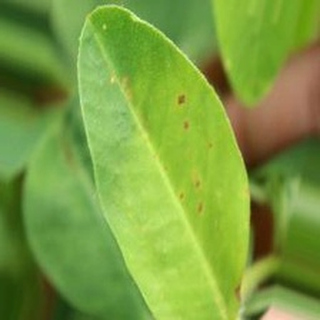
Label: groundnut_early_leaf_spot